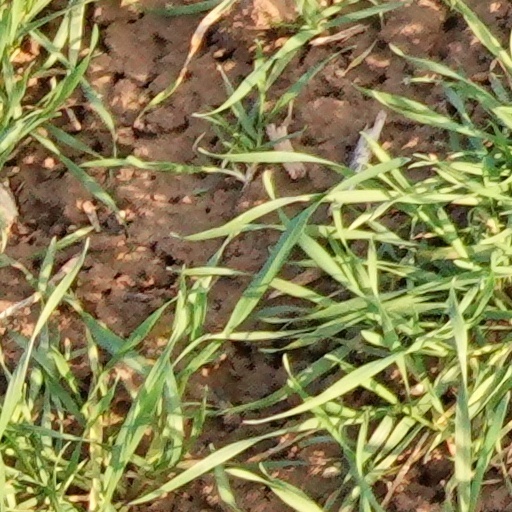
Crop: wheat